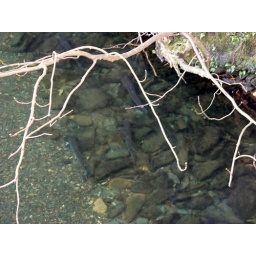
five salmon resting in a pool on the river Neb wating for a rise in water levels to start spawning.